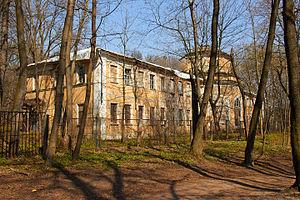
Le parc Kouzminki est un grand parc situé à Moscou dans le raïon de Kouzminki. C'est l'une des promenades préférées des Moscovites qui peuvent profiter de ses étangs et de sa forêt, et un parc protégé.